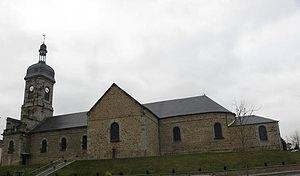
Église Saint-Martin de Tours de Pleine-Fougères (35).
Pleine-Fougères est une commune française située dans le département d'Ille-et-Vilaine en région Bretagne, peuplée de 1 980 habitants.